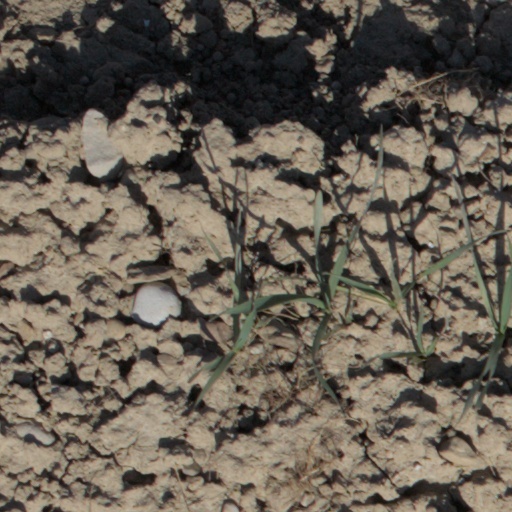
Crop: wheat